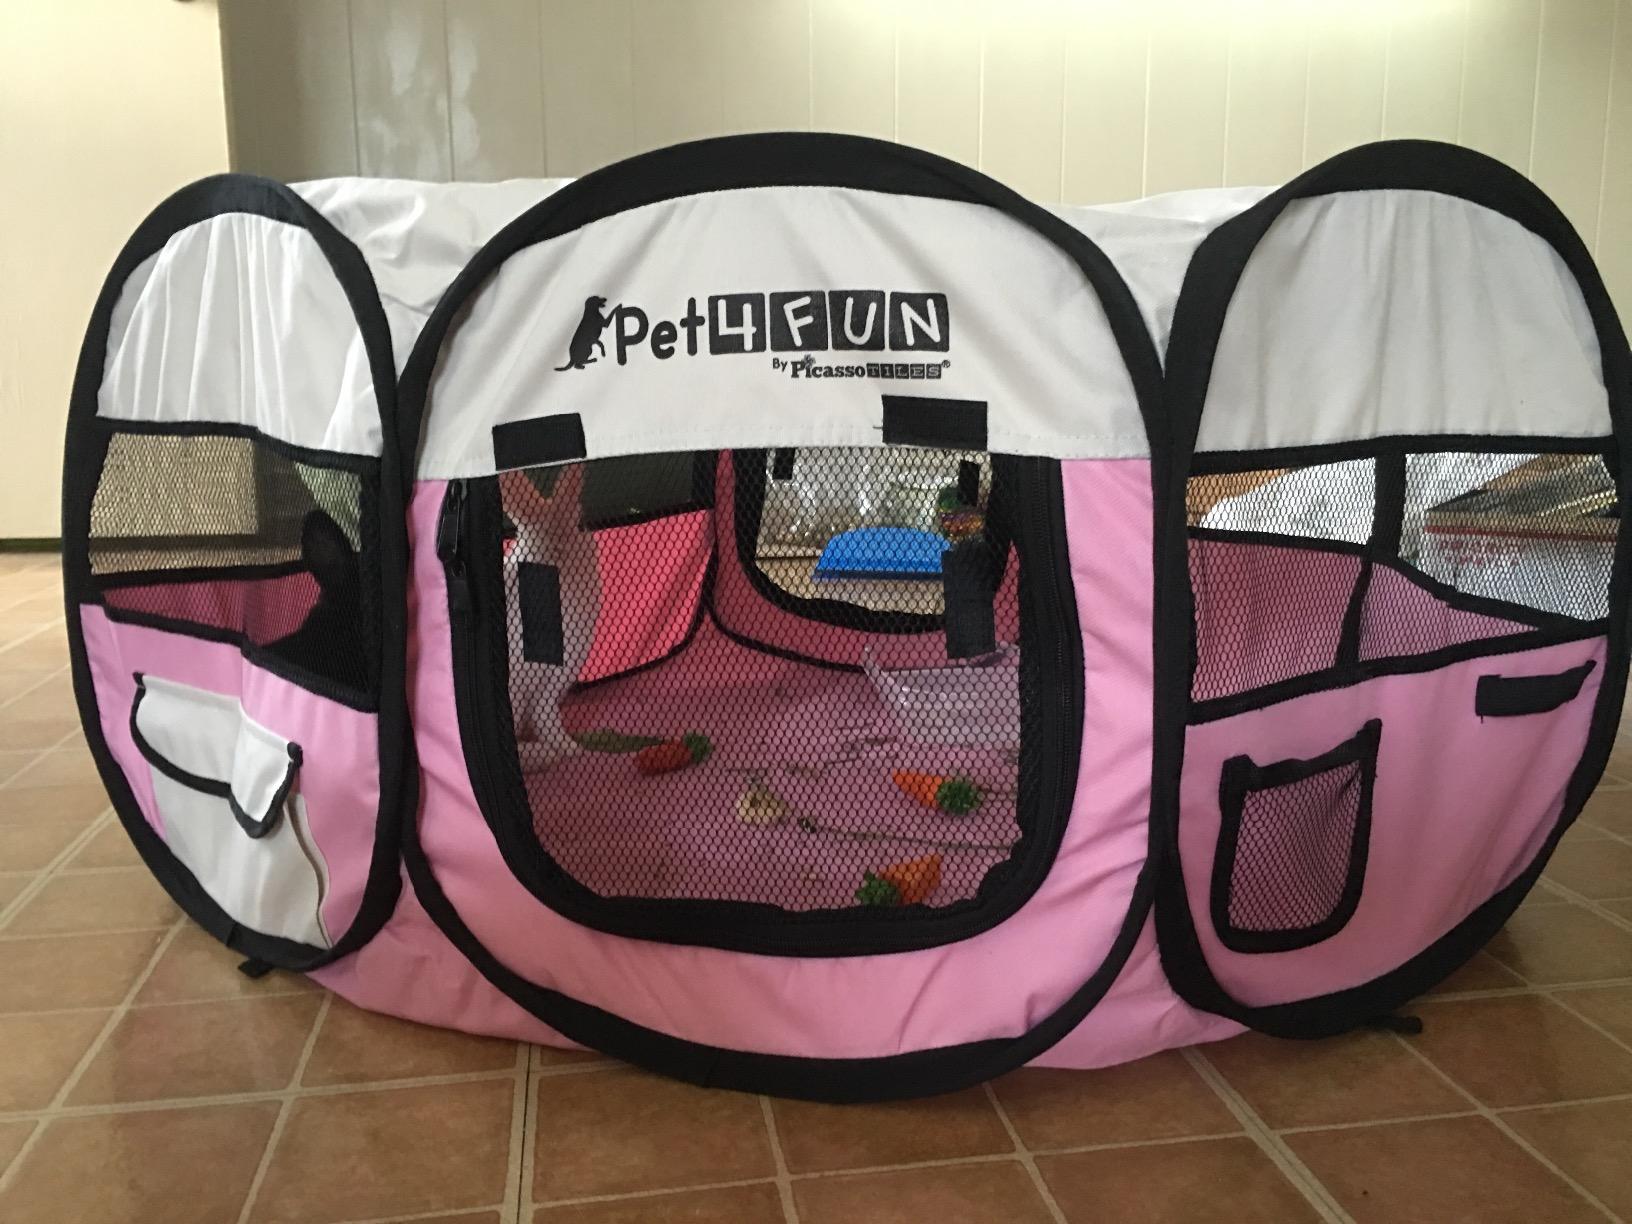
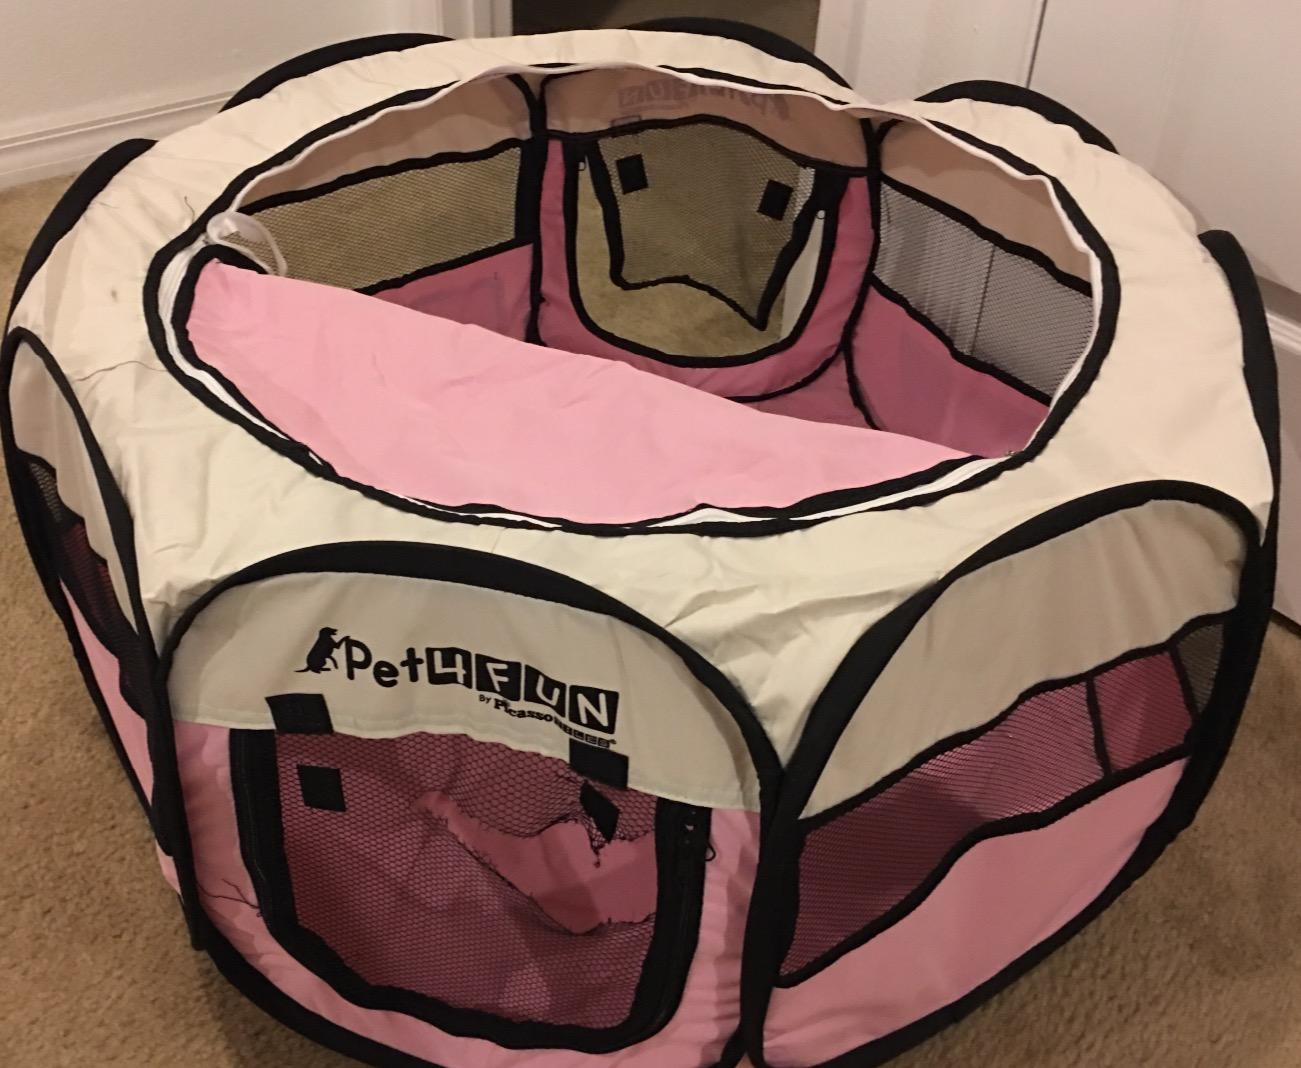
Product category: items_kennel
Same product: yes